Jean de La Grange

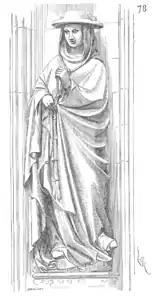
Statue of Jean de La Grange, 19th century drawing.

Jean de La Grange (a.k.a. Jean de Lagrange; c.1325 – April 25, 1402) was a French prelate and politician, active during the reigns of Charles V and Charles VI, and an important member of the papal curia at Avignon, at the time of the Western Schism. He was the brother of Étienne de La Grange, an advisor to the king and president of Parlement.